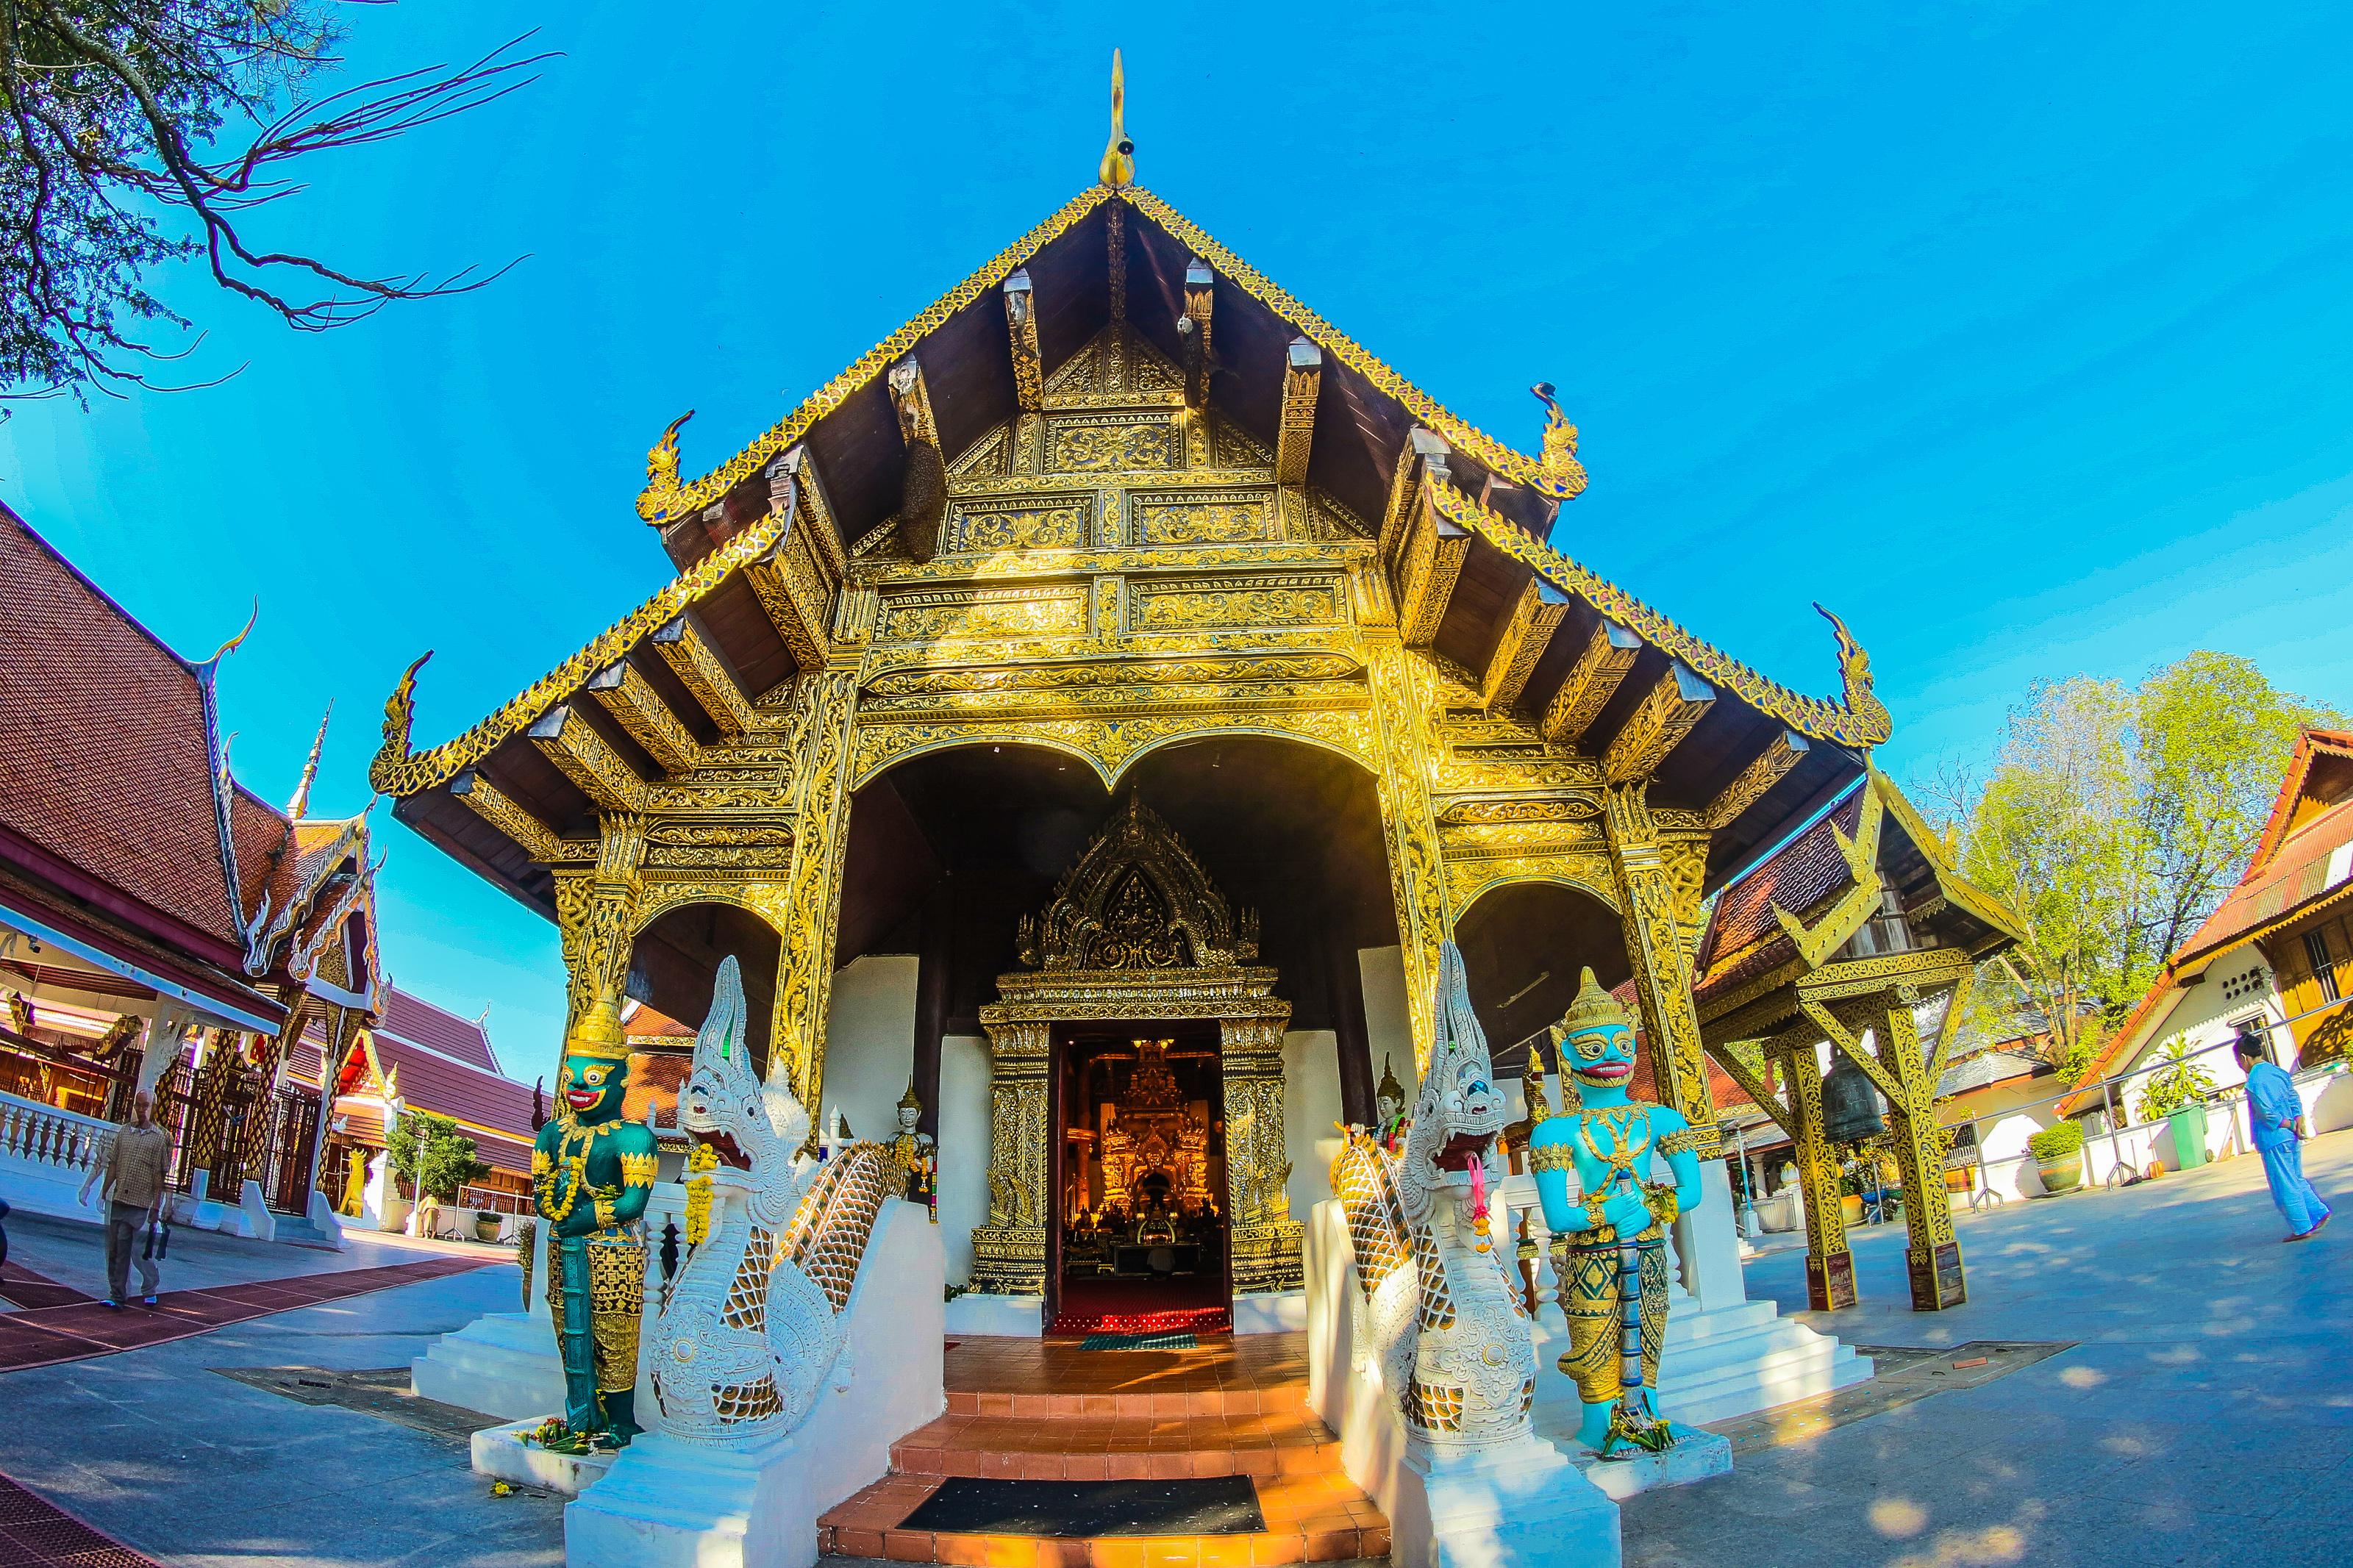
thailand, temple, buddhism, culture, travel, architecture, religion, asia, chiangmai, landmark, ancient, wat, traditional, thai, art, asian, tourism, buddha, buddhist, building, religious, beautiful, gold, statue, history, pagoda, background, chiang mai, sculpture, place of worship, shrine, sky, chinese architecture, leisure, historic site, hindu temple, tourist attraction, world, vacation, facade, winter